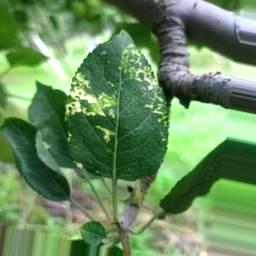
Label: Apple_Mosaic